Jacopo da Trezzo

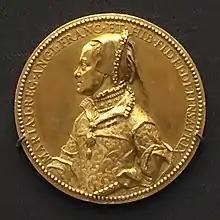
Medal of Queen Mary I of England, 1554, one of two known examples in gold.

He is probably now best known for his eleven medals, probably produced between 1548 and 1578, in Italy, England and Spain.